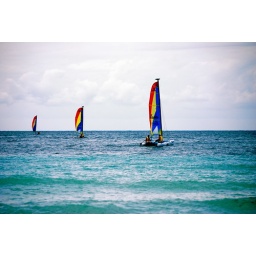
sail boats in jamaica